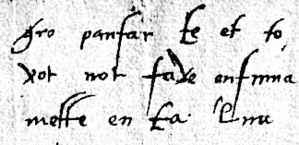
Détail. Texte placardé dans la cathédrale Saint-Pierre de Genève en 1547, rédigé en patois genevois et dénonçant la «
Jacques Gruet était un clerc de notaire genevois, par ailleurs libertin et athée, mis à mort pour ses opinions en 1547.